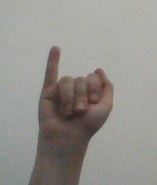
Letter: meem